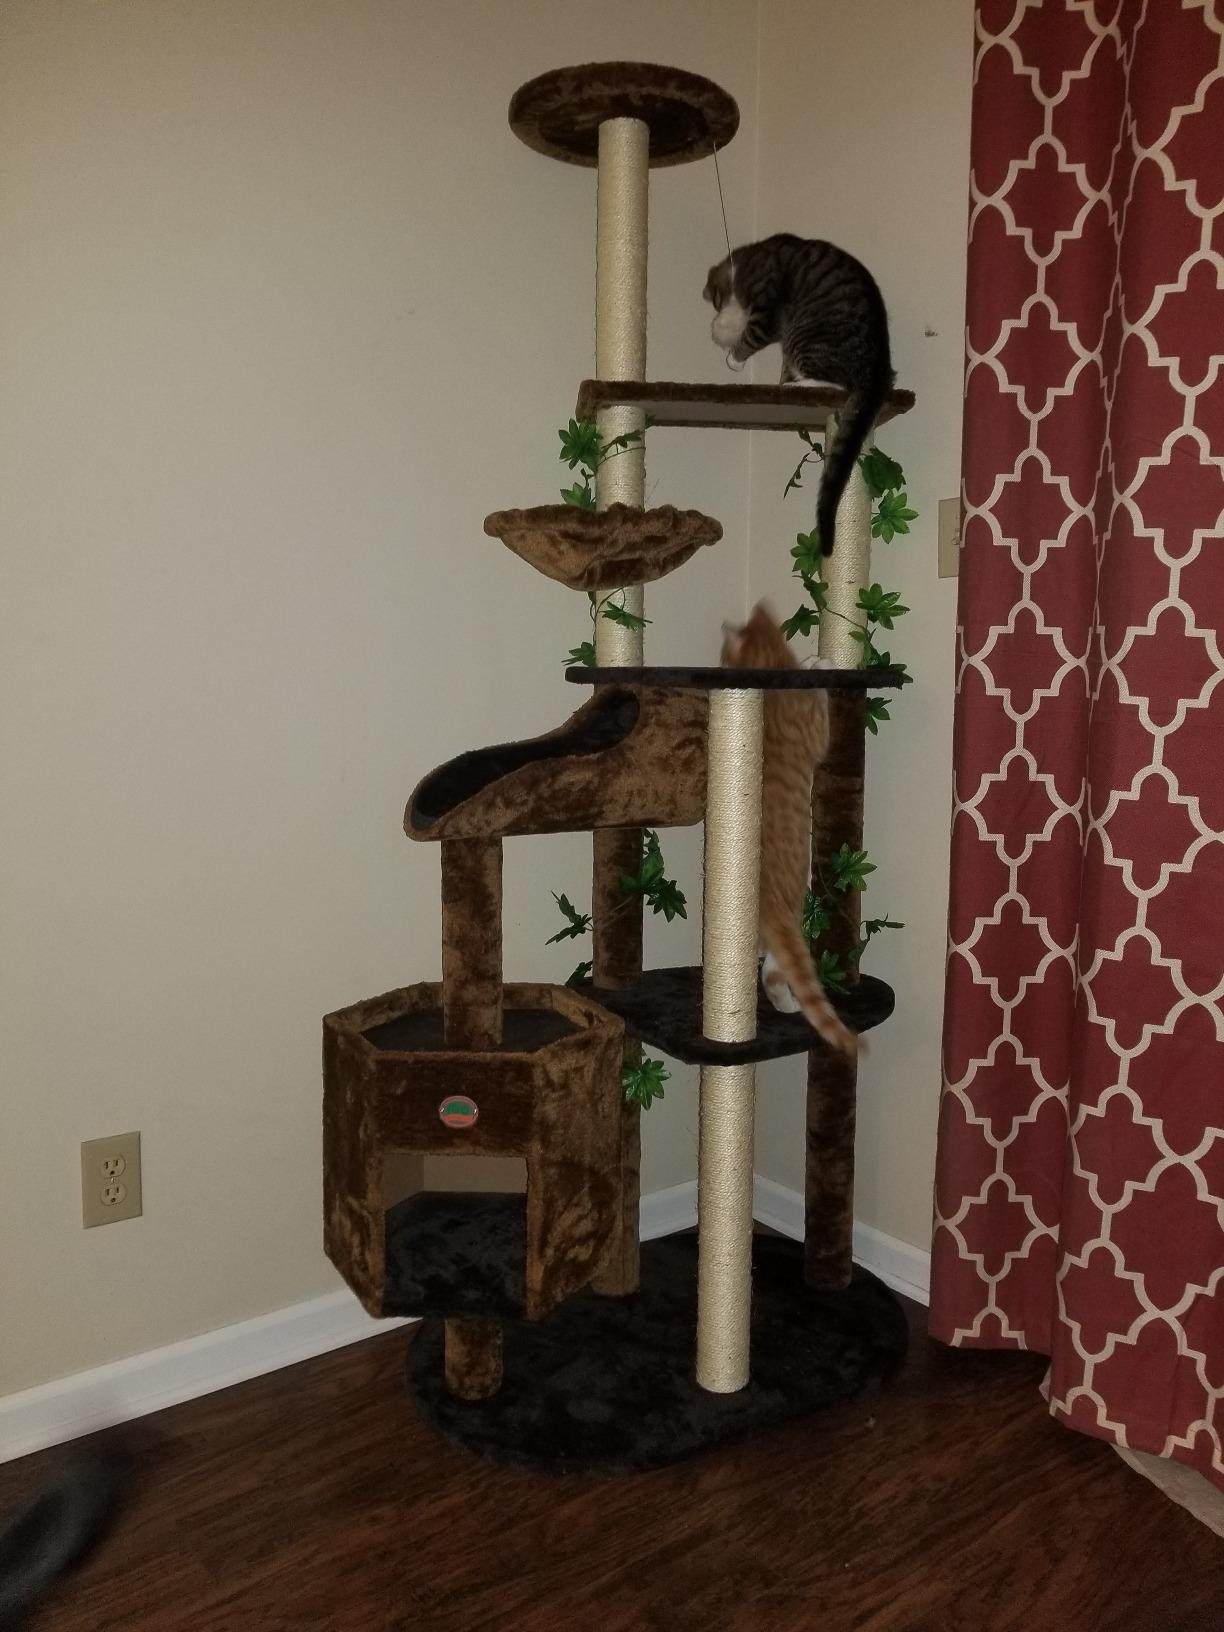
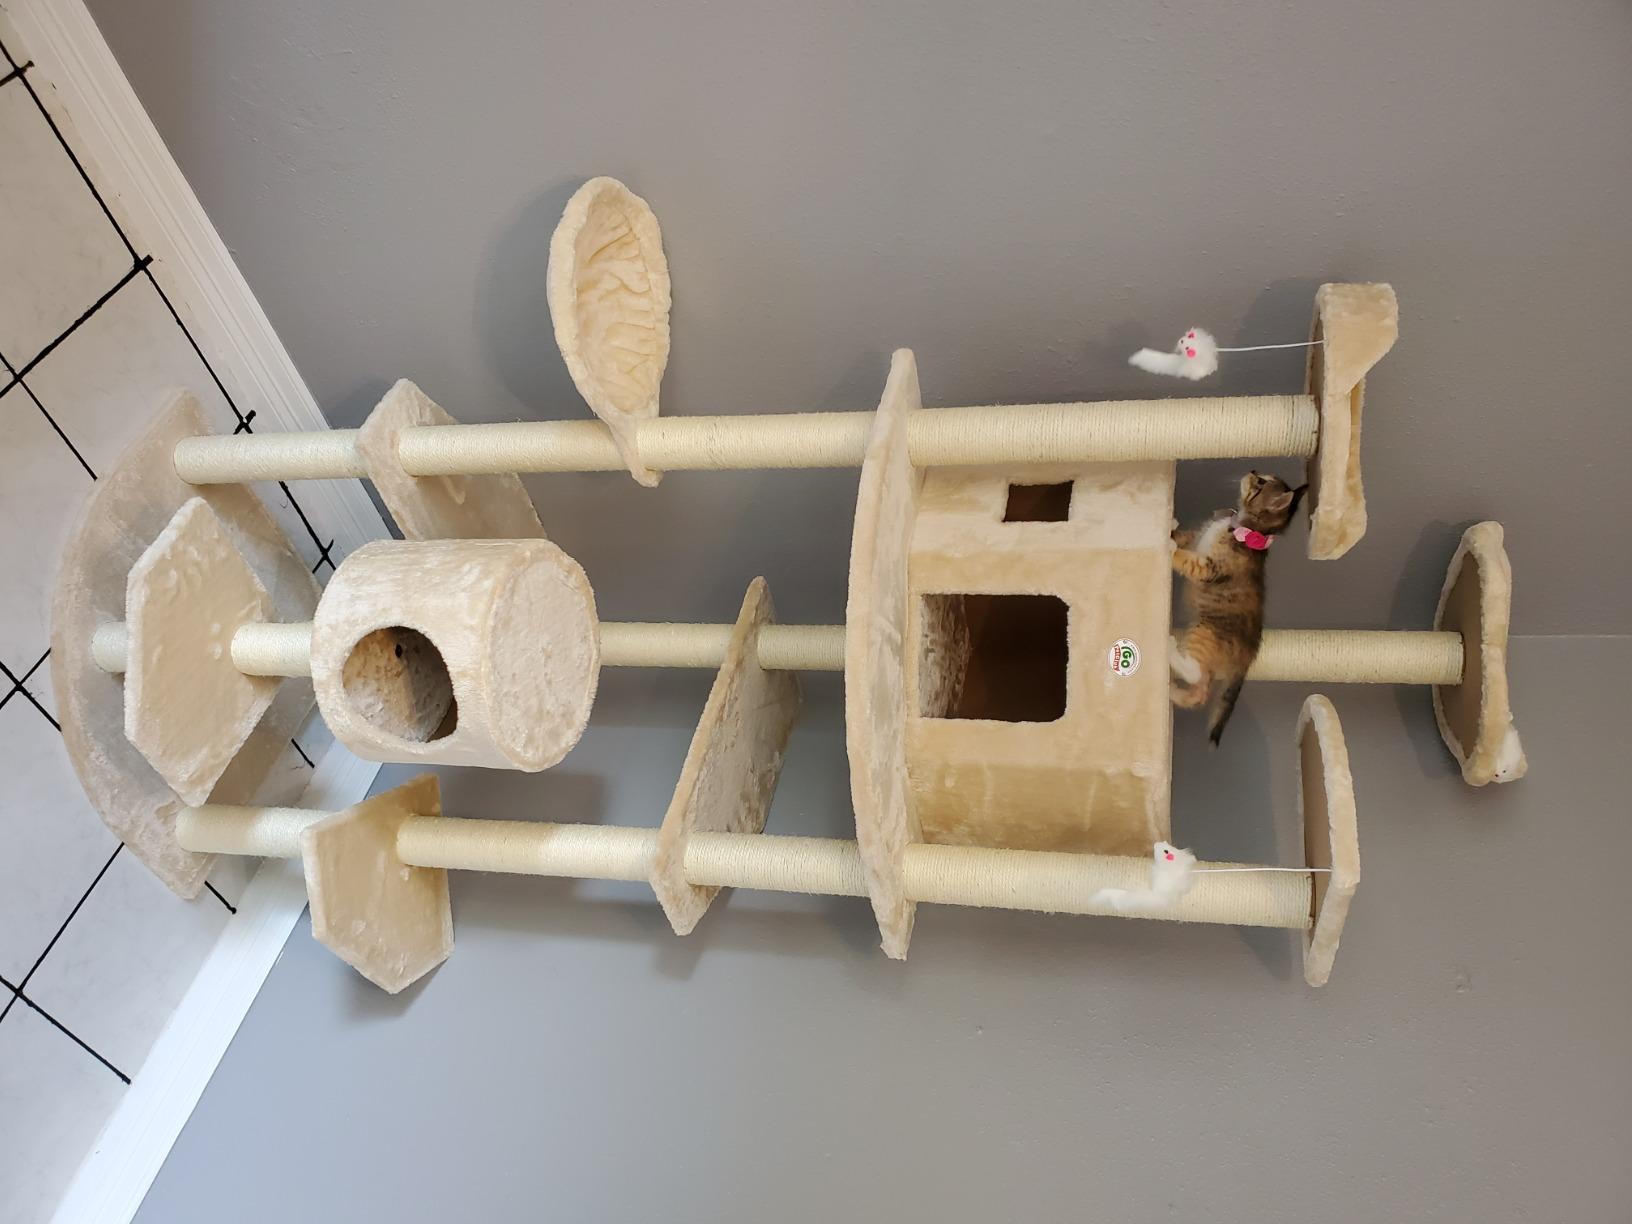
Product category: items_cat tree
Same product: no